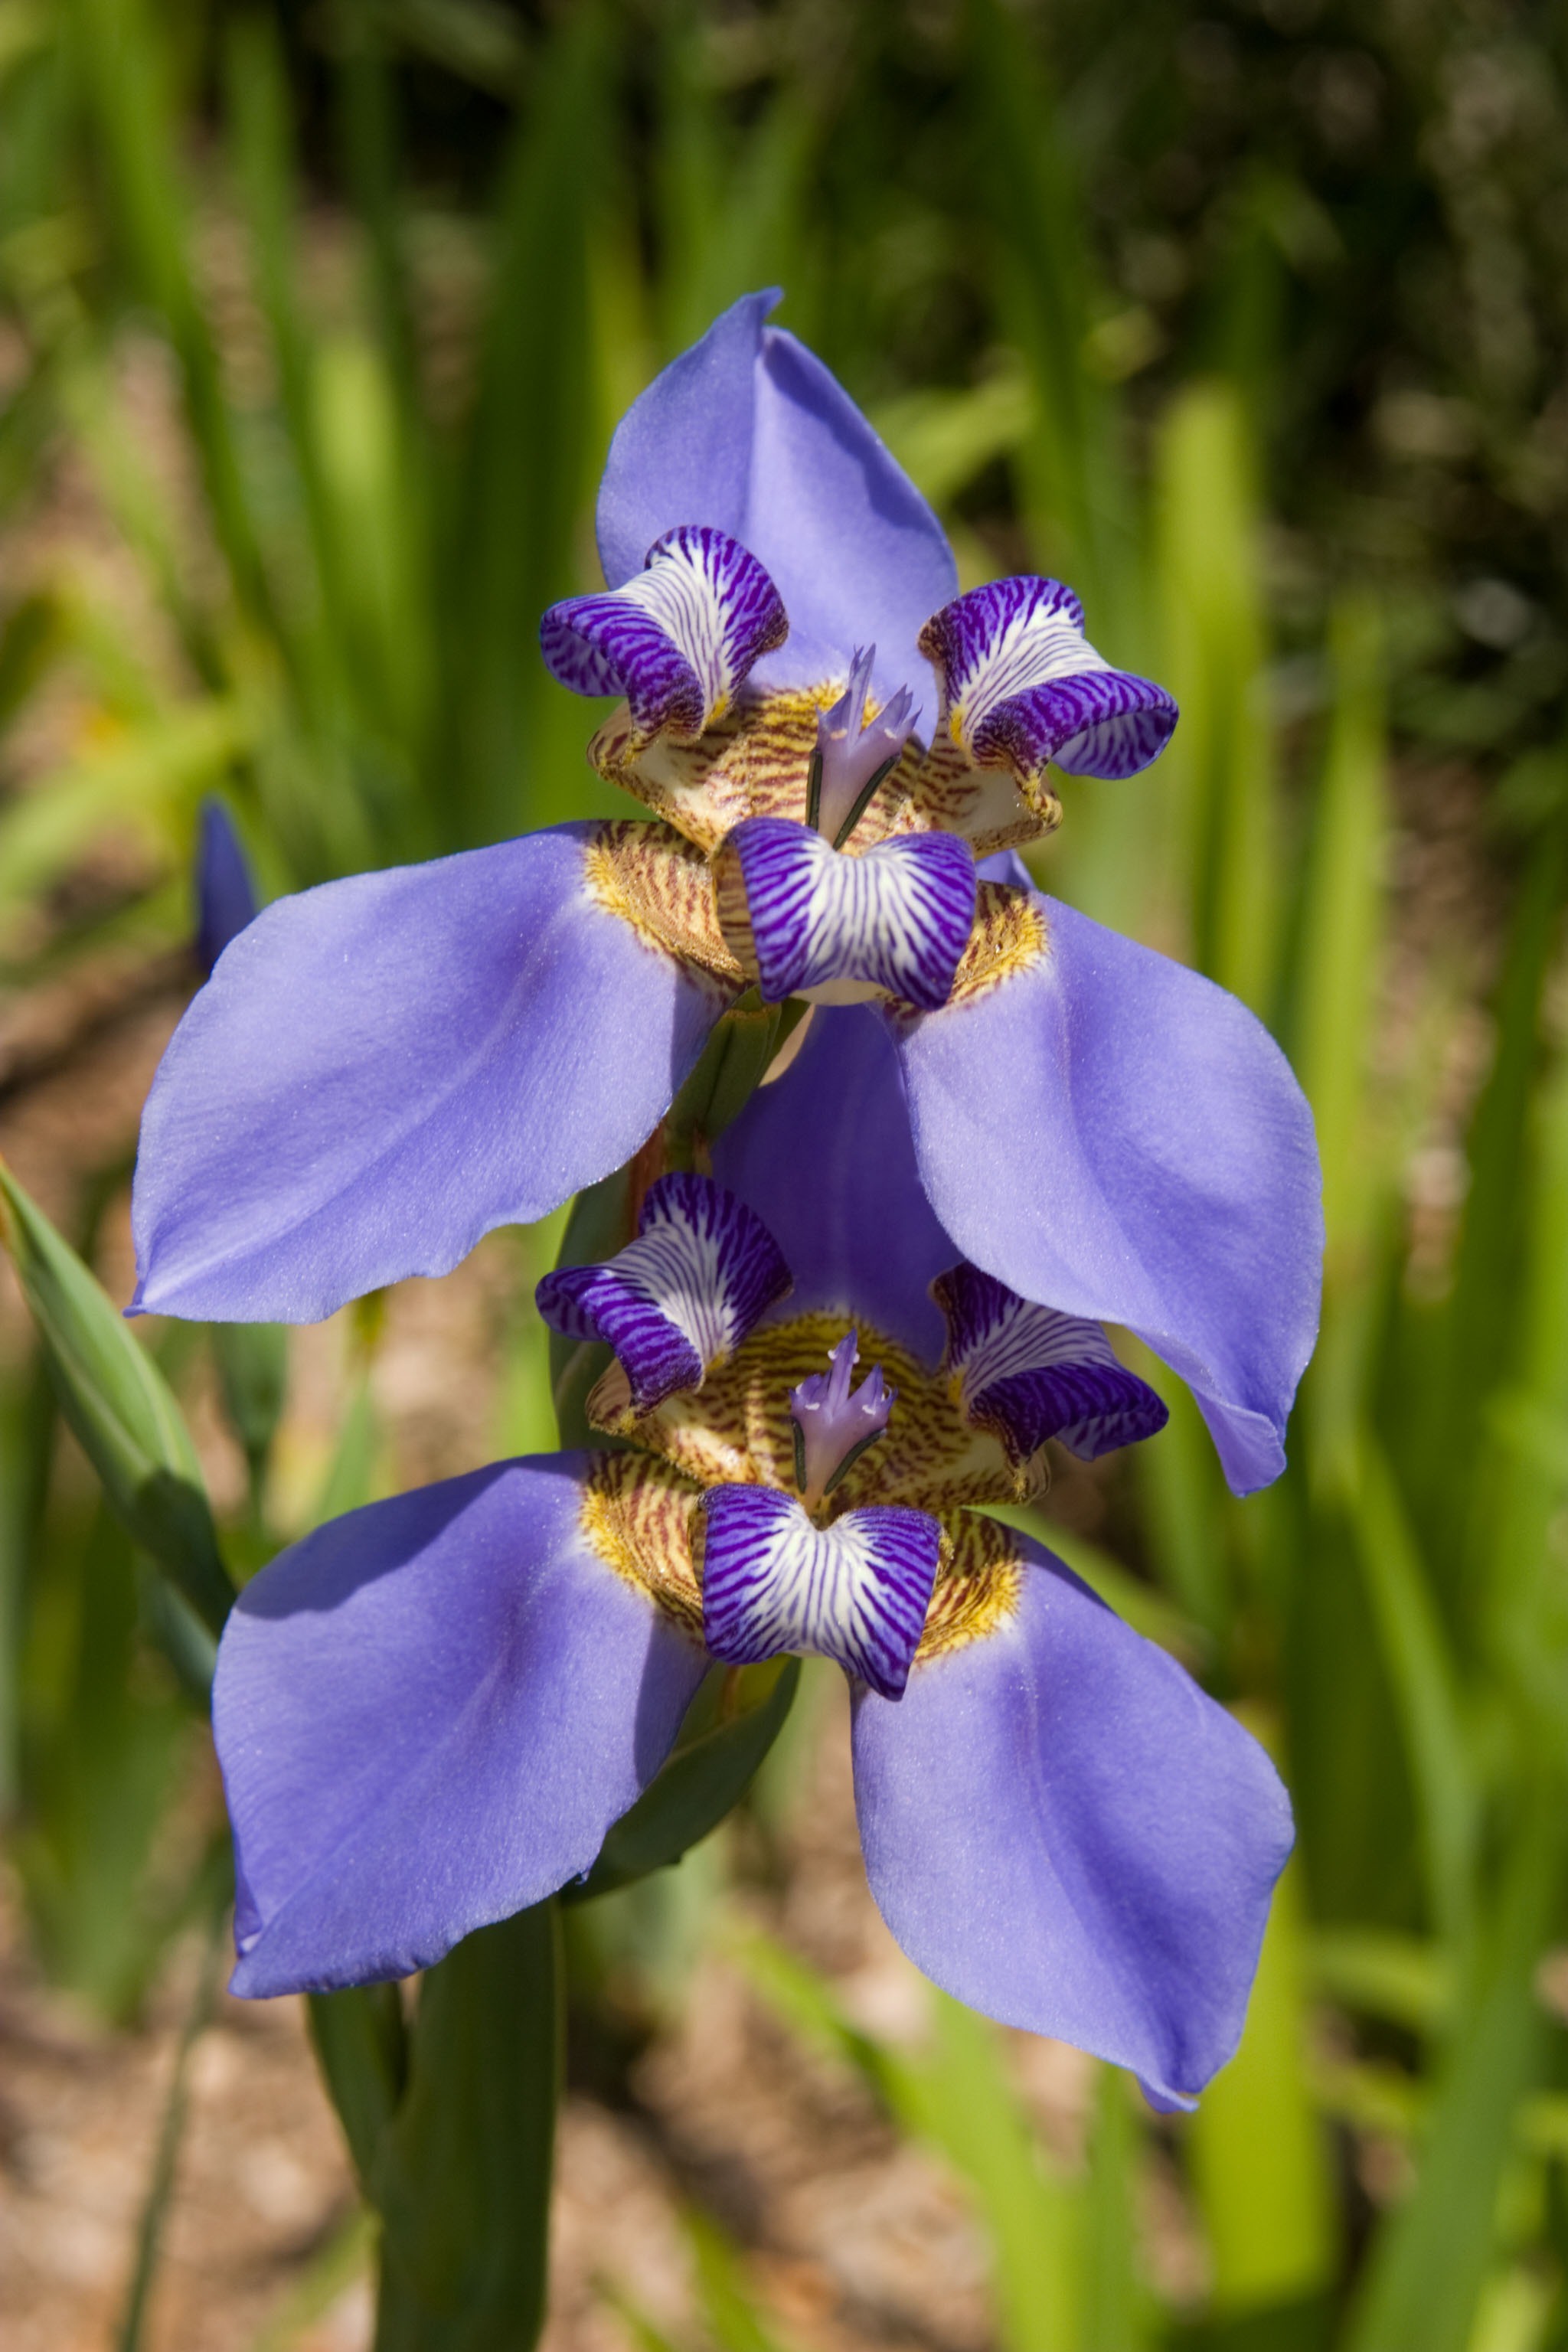
blossom, growth, plant, stem, leaf, flower, petal, bloom, floral, spring, natural, fresh, botany, garden, flora, perennial, botanical, florist, wildflower, iris, eye, innocence, violet, elegant, soft, easter, delicate, purity, vibrant, bud, pure, fragrant, macro photography, flowering plant, fragility, iris versicolor, land plant, iris family